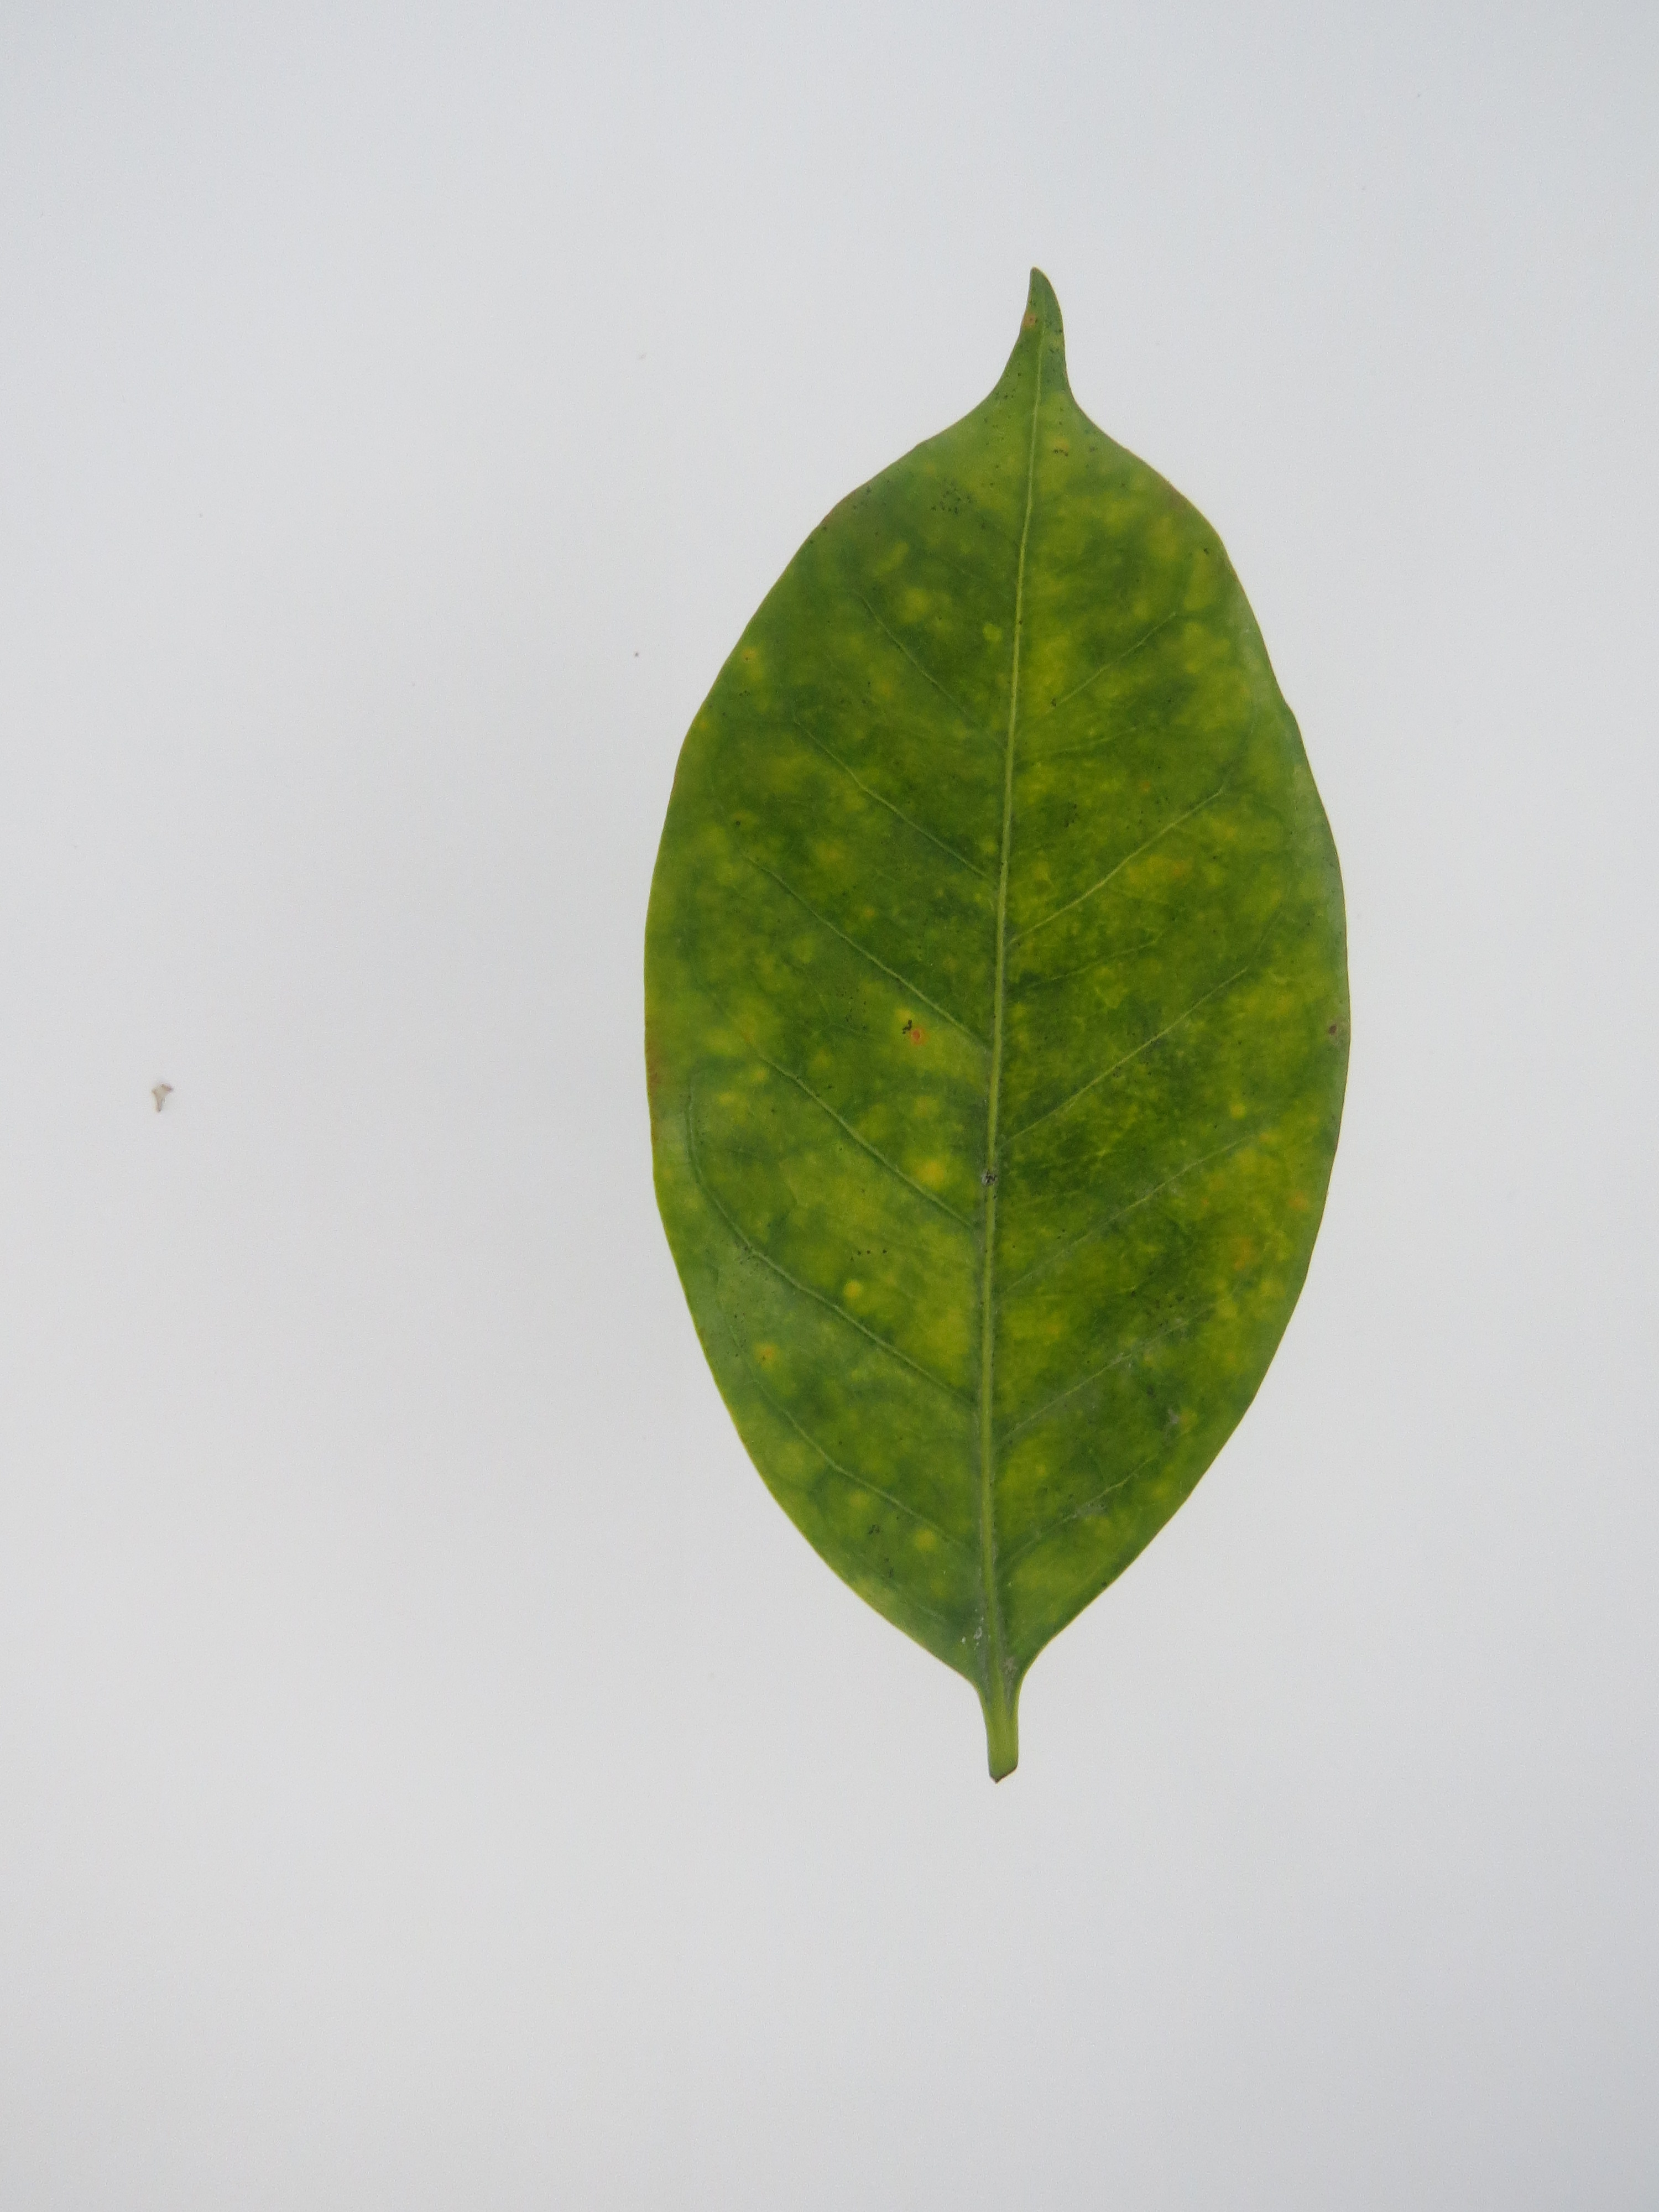
Label: magnesium-Mg